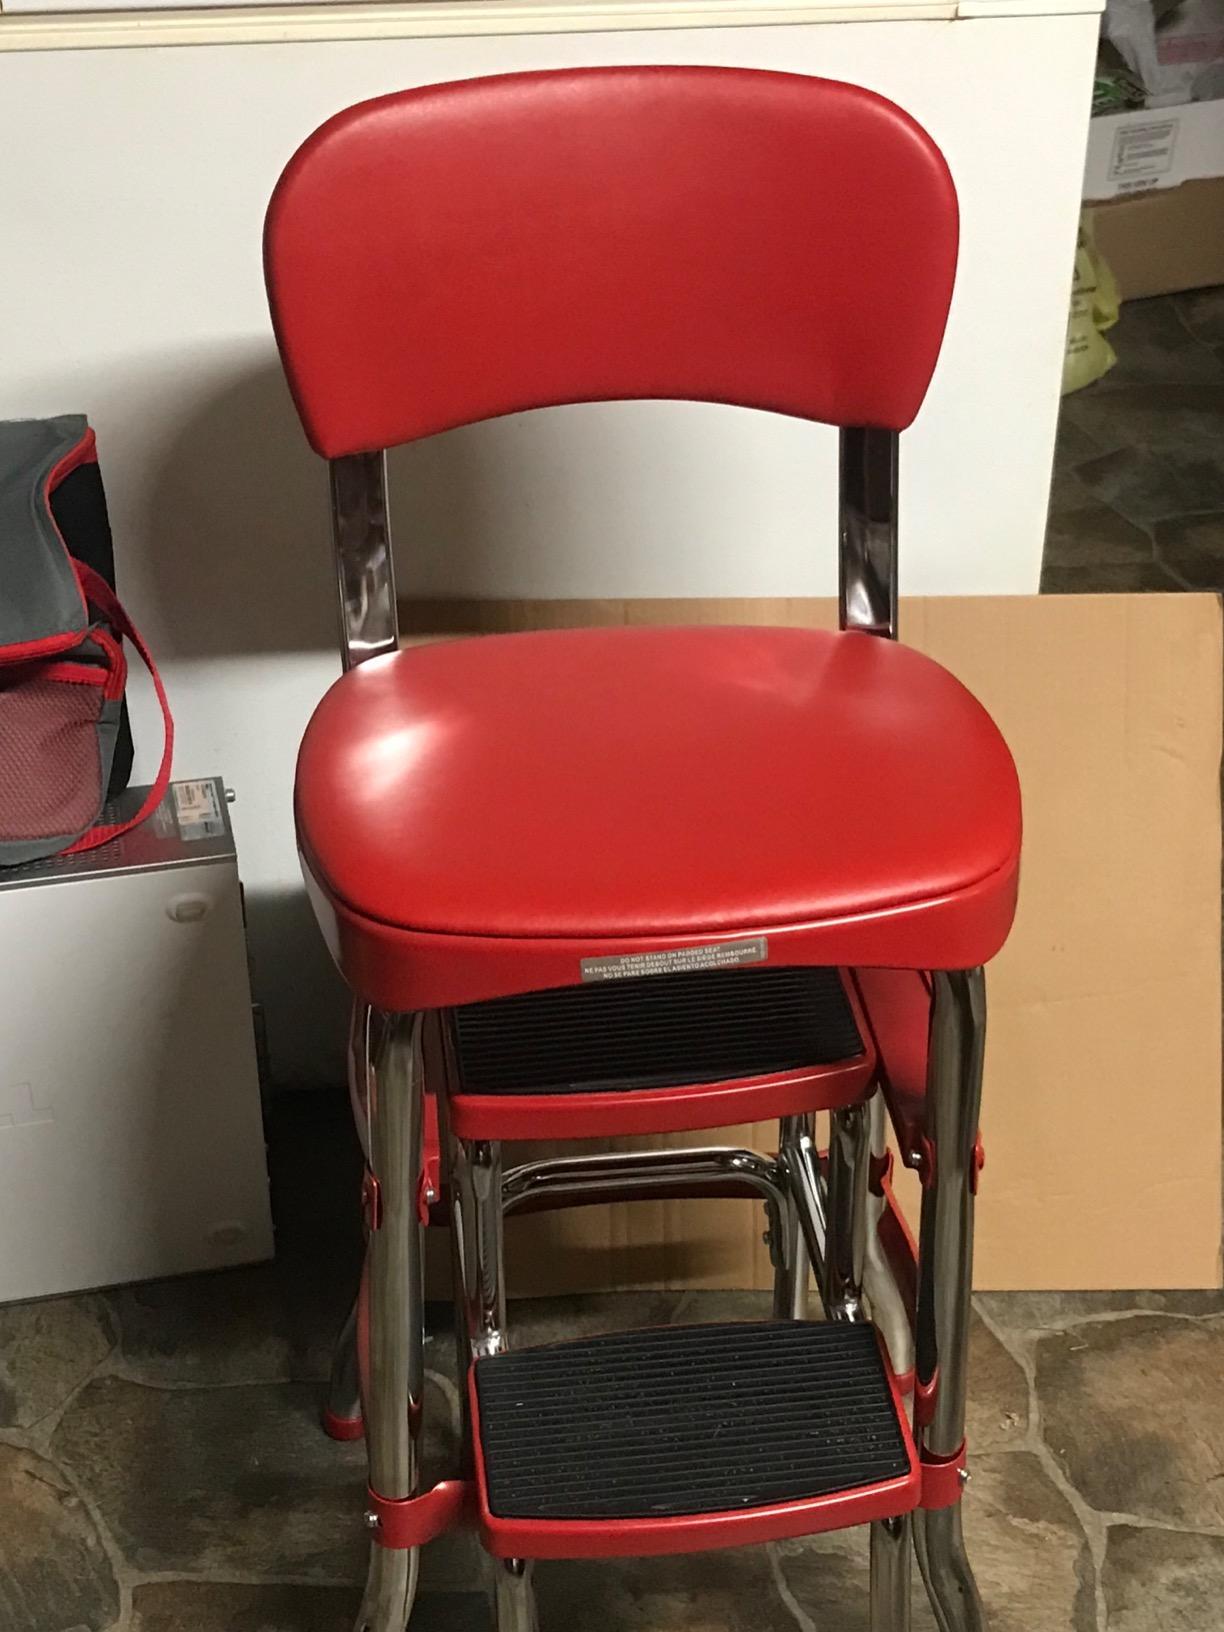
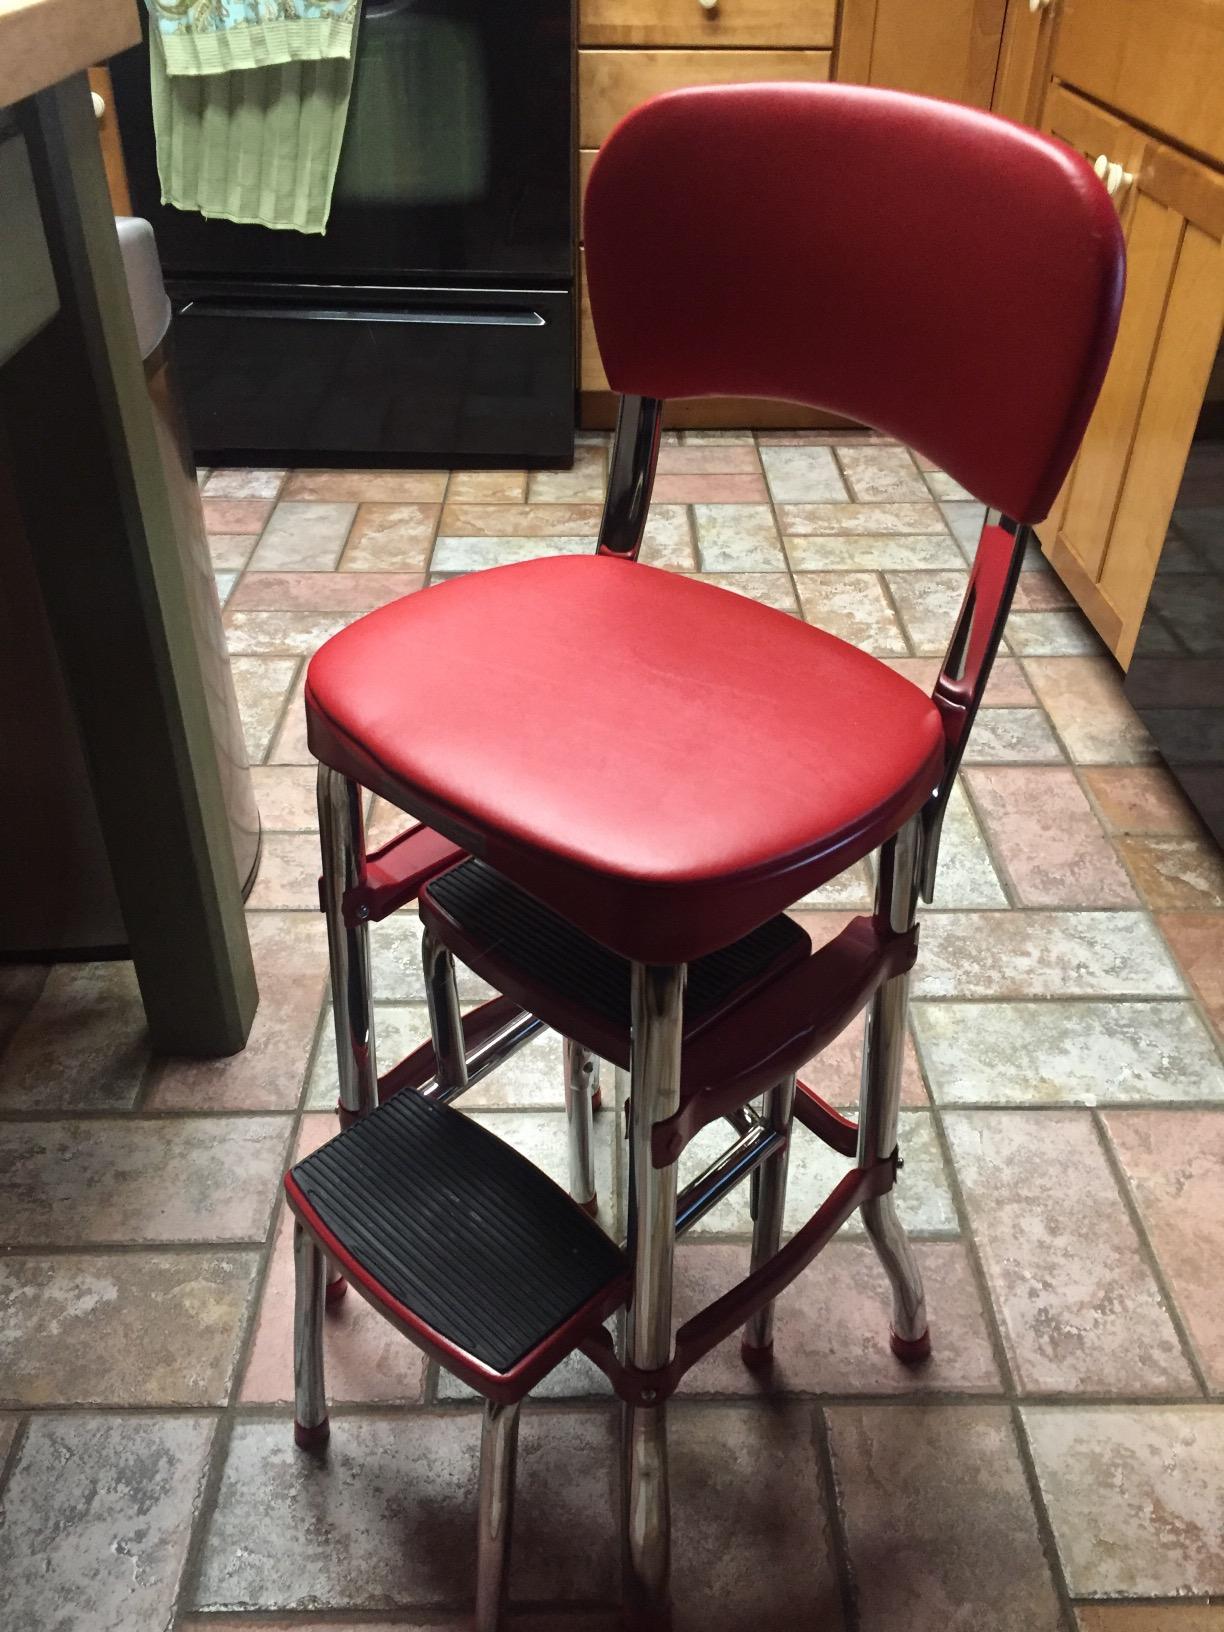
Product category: items_chair
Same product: yes